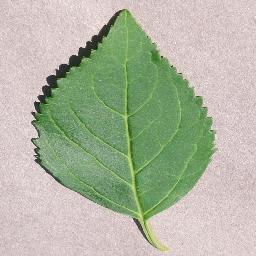
Label: Cherry___healthy